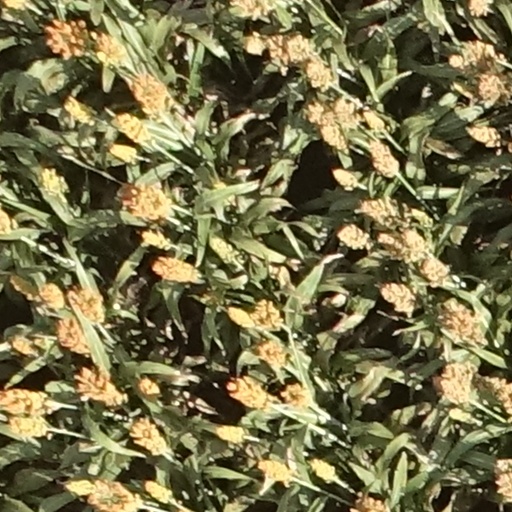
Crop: sorghum